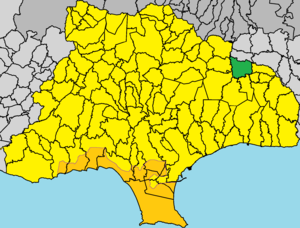
Eptagónia est un village de Chypre de plus de 353 habitants.